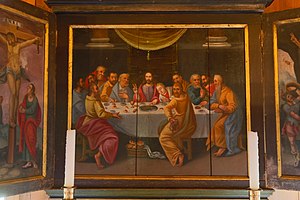
Víðimýrarkirkja
Altertavle
Tørvekirke i Vidimyri - altertavle
Víðimýrarkirkja er en kirke på Island opført i 1834 af tømrer Jón Samsonarson, der også var altingsmedlem for Keldudalur.